William Swayne

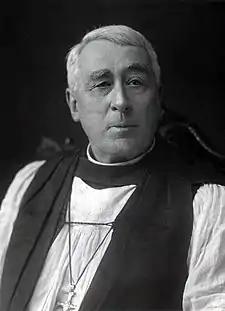
William Shuckburgh Swayne (1924)

Born in 1862 he was educated at New College, Oxford and ordained in 1886. He began his ecclesiastical career with curacies at Lyndhurst and Stalbridge and was then Diocesan Lecturer for Lichfield. After this he held incumbencies at St Matthew's Church, Walsall and then St Peter's, Cranley Gardens, a post he held until his consecration to the episcopate. He died on 30 June 1941.